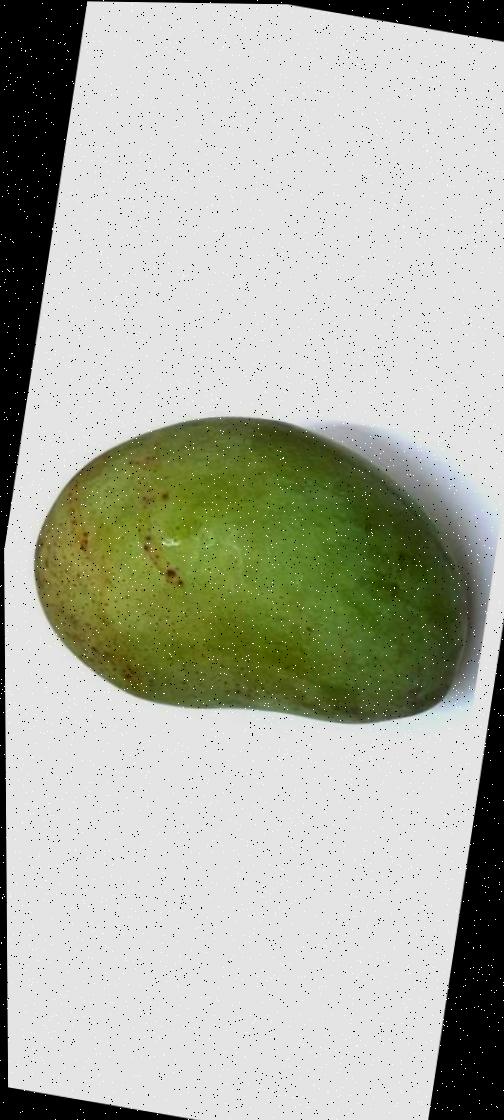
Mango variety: Fazli Shurmai